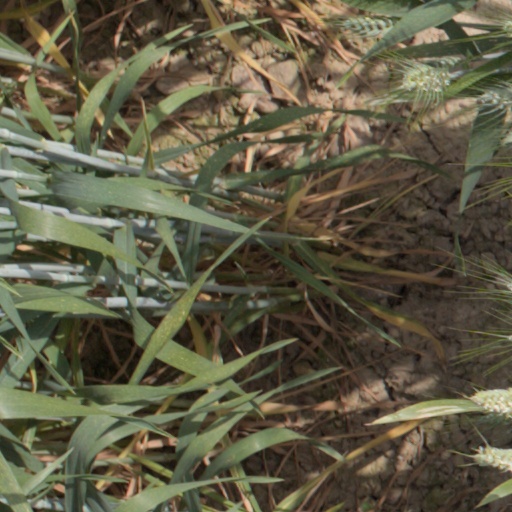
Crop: wheat